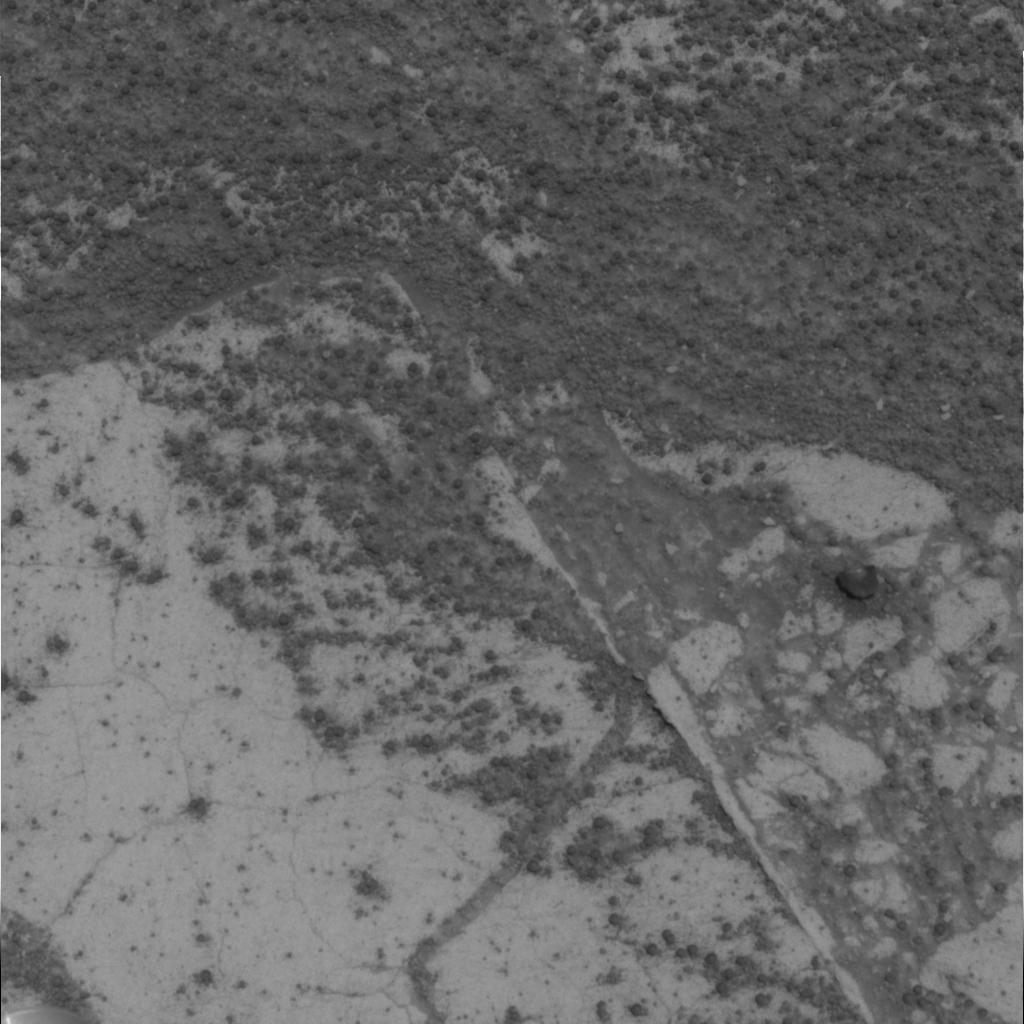
Surface features visible: Rock Outcrops, Rock (Linear Features), Soil, Spherules, Nearby Surface